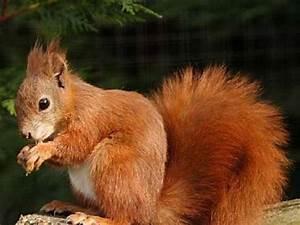
squirrel